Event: Nepal Earthquake
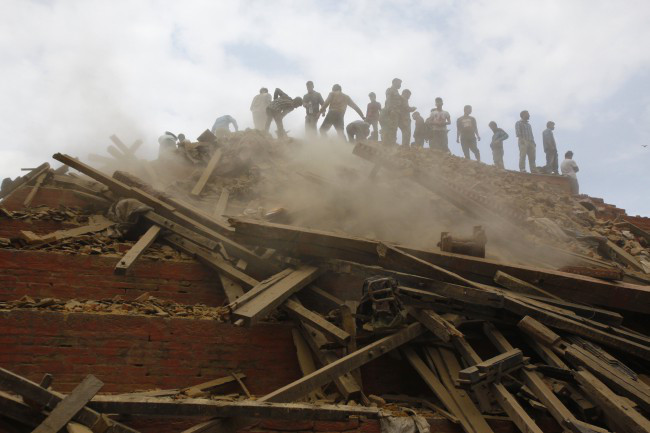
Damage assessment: damage